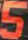
Number: 5